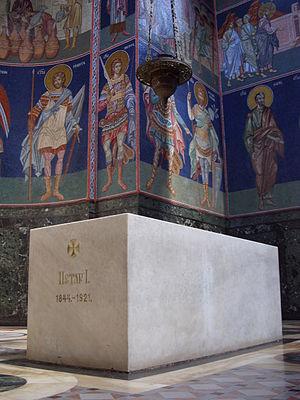
Le mausolée royal d'Oplenac, connu également sous le nom d'église Saint-Georges, est un édifice religieux orthodoxe de Serbie qui abrite la nécropole de la dynastie des Karađorđević qui a régné sur la principauté, puis royaume de Serbie, enfin sur le royaume des Serbes, Croates et Slovènes et le royaume de Yougoslavie aux XIXᵉ et XXᵉ siècles. En raison de son importance, l'édifice figure sur la liste des monuments culturels d'importance exceptionnelle de la République de Serbie.